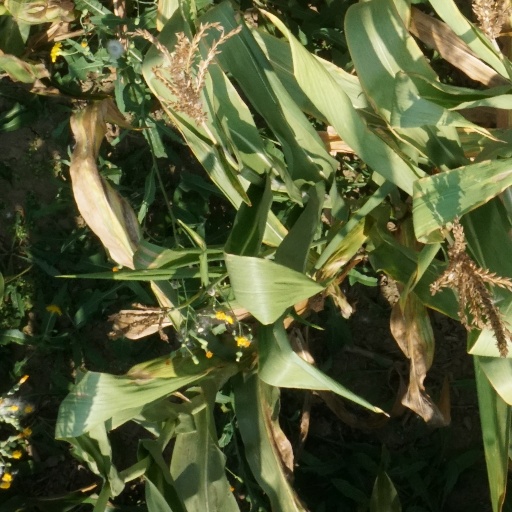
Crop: maize; corn